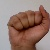
The image shows a hand gesture representing the letter 'A' in Indian Sign Language.